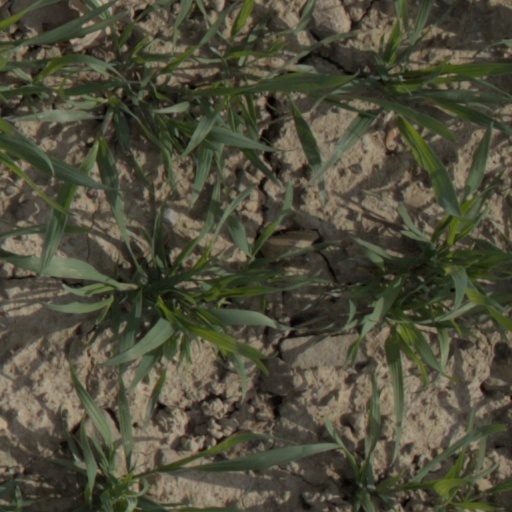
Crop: wheat